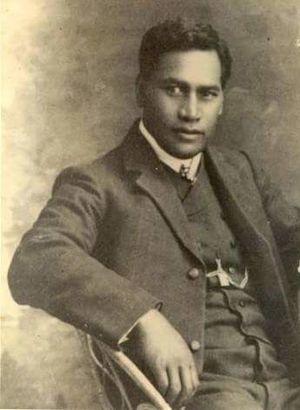
Paraire Henare Tomoana, né en 1874 ou 1875 dans la région de Hawke's Bay et mort le 15 avril 1946, et un auteur-compositeur néo-zélandais et un chef maori. Il est notamment l'auteur de la chanson d'amour Pokarekare Ana, et du chant de deuil E Pari ra.
Ngati Kahungunu est une tribu maorie dont les terres se trouvent sur la côte est de l'île du Nord de Nouvelle-Zélande. Elles recouvrent la région de Hawke's Bay, le district de Tararua et la région du Wairarapa.